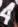
Number: 4